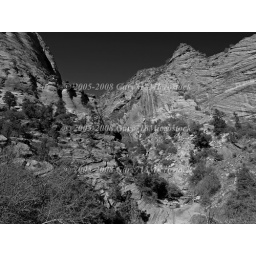
The Zion National Park in Utah USA, in black and white